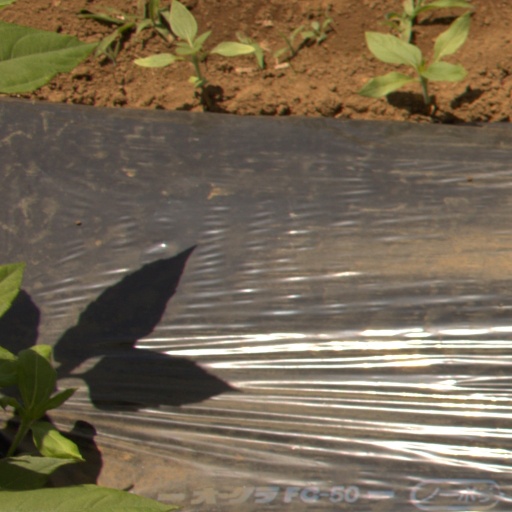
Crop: Jerusalem artichoke